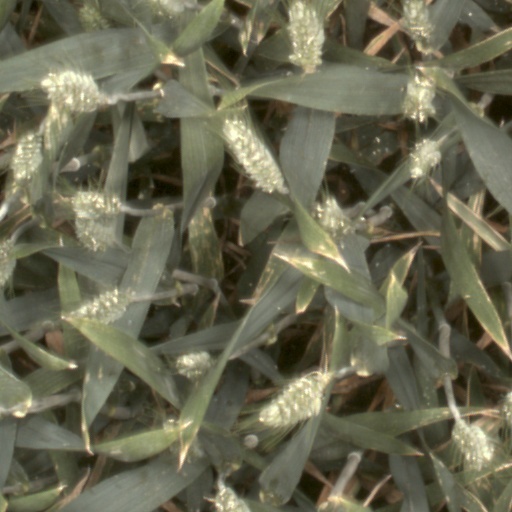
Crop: wheat